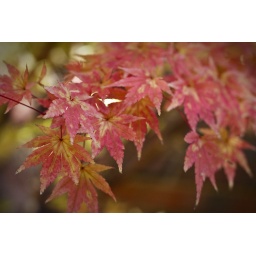
This tree is right by our front door. I love walking by it and watching it change colors.